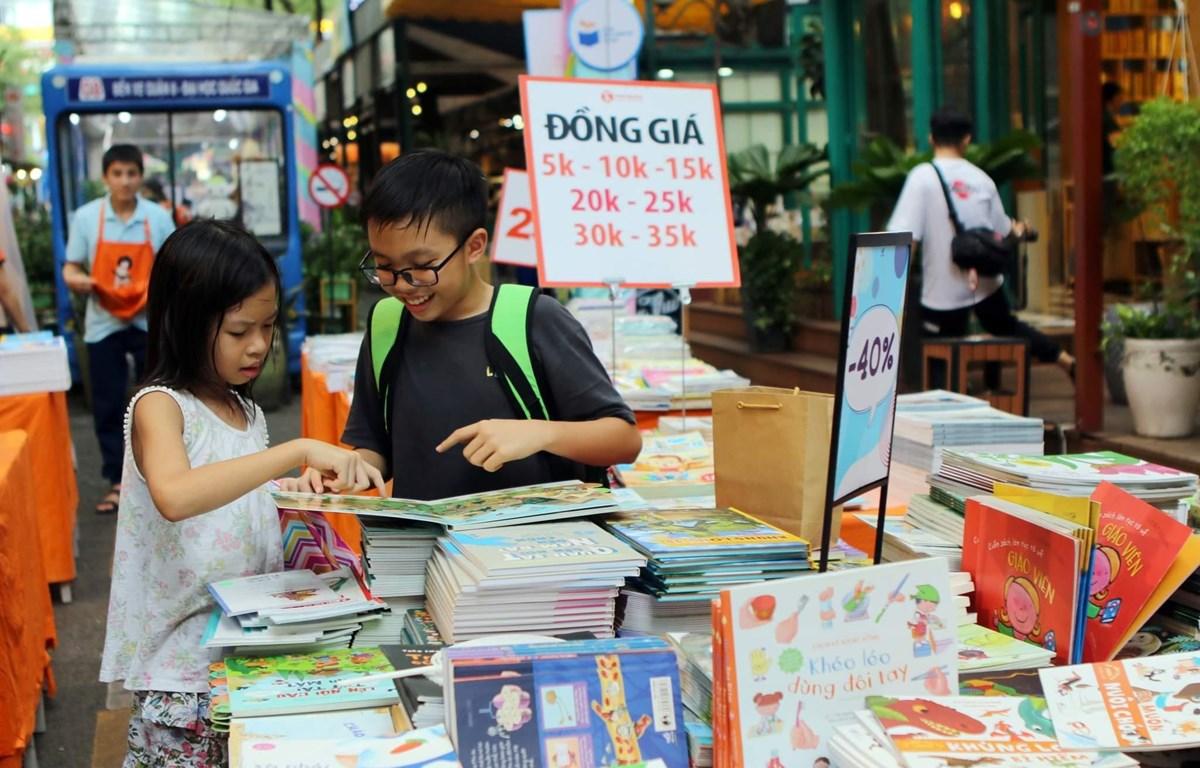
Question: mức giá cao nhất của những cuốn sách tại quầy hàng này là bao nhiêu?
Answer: mức giá cao nhất là 35 000 đồng